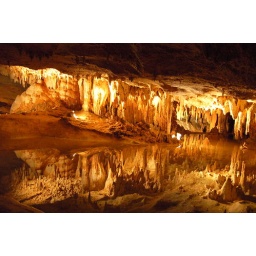
The only way to tell the water from the rock is the dimple in the pool.